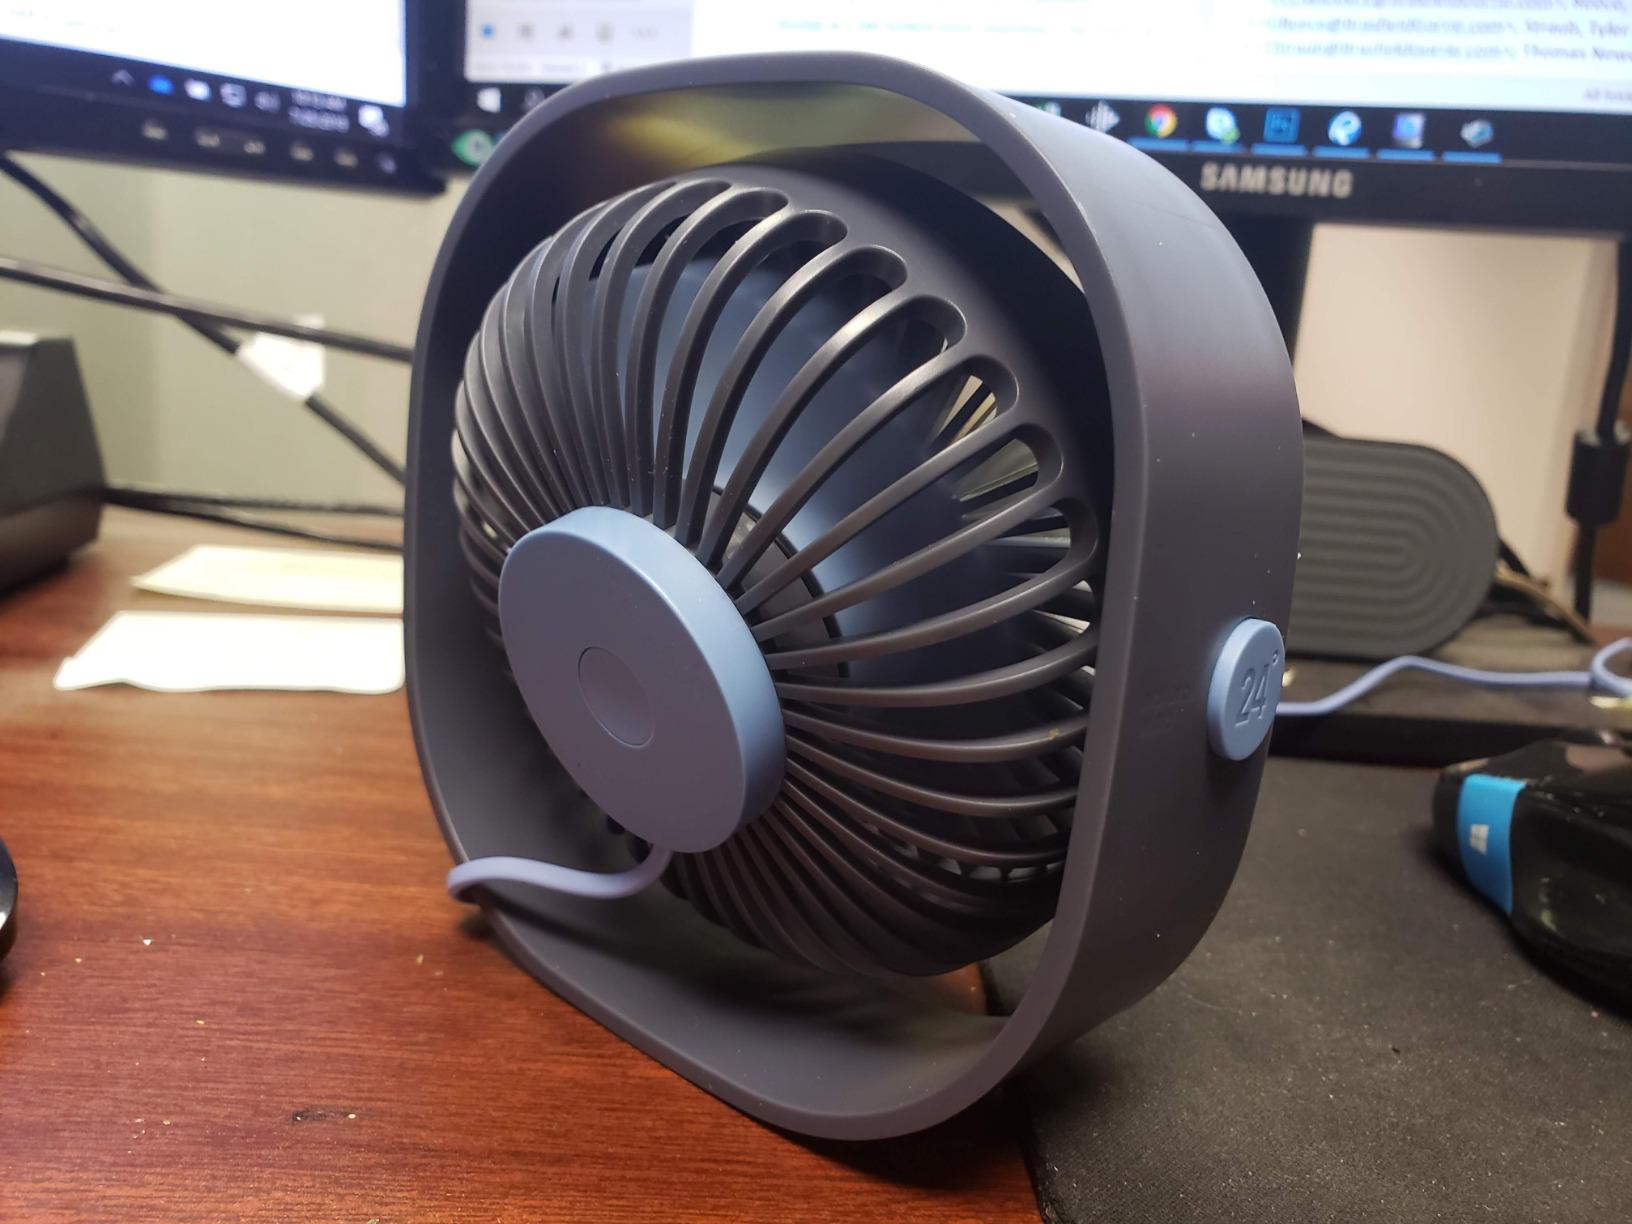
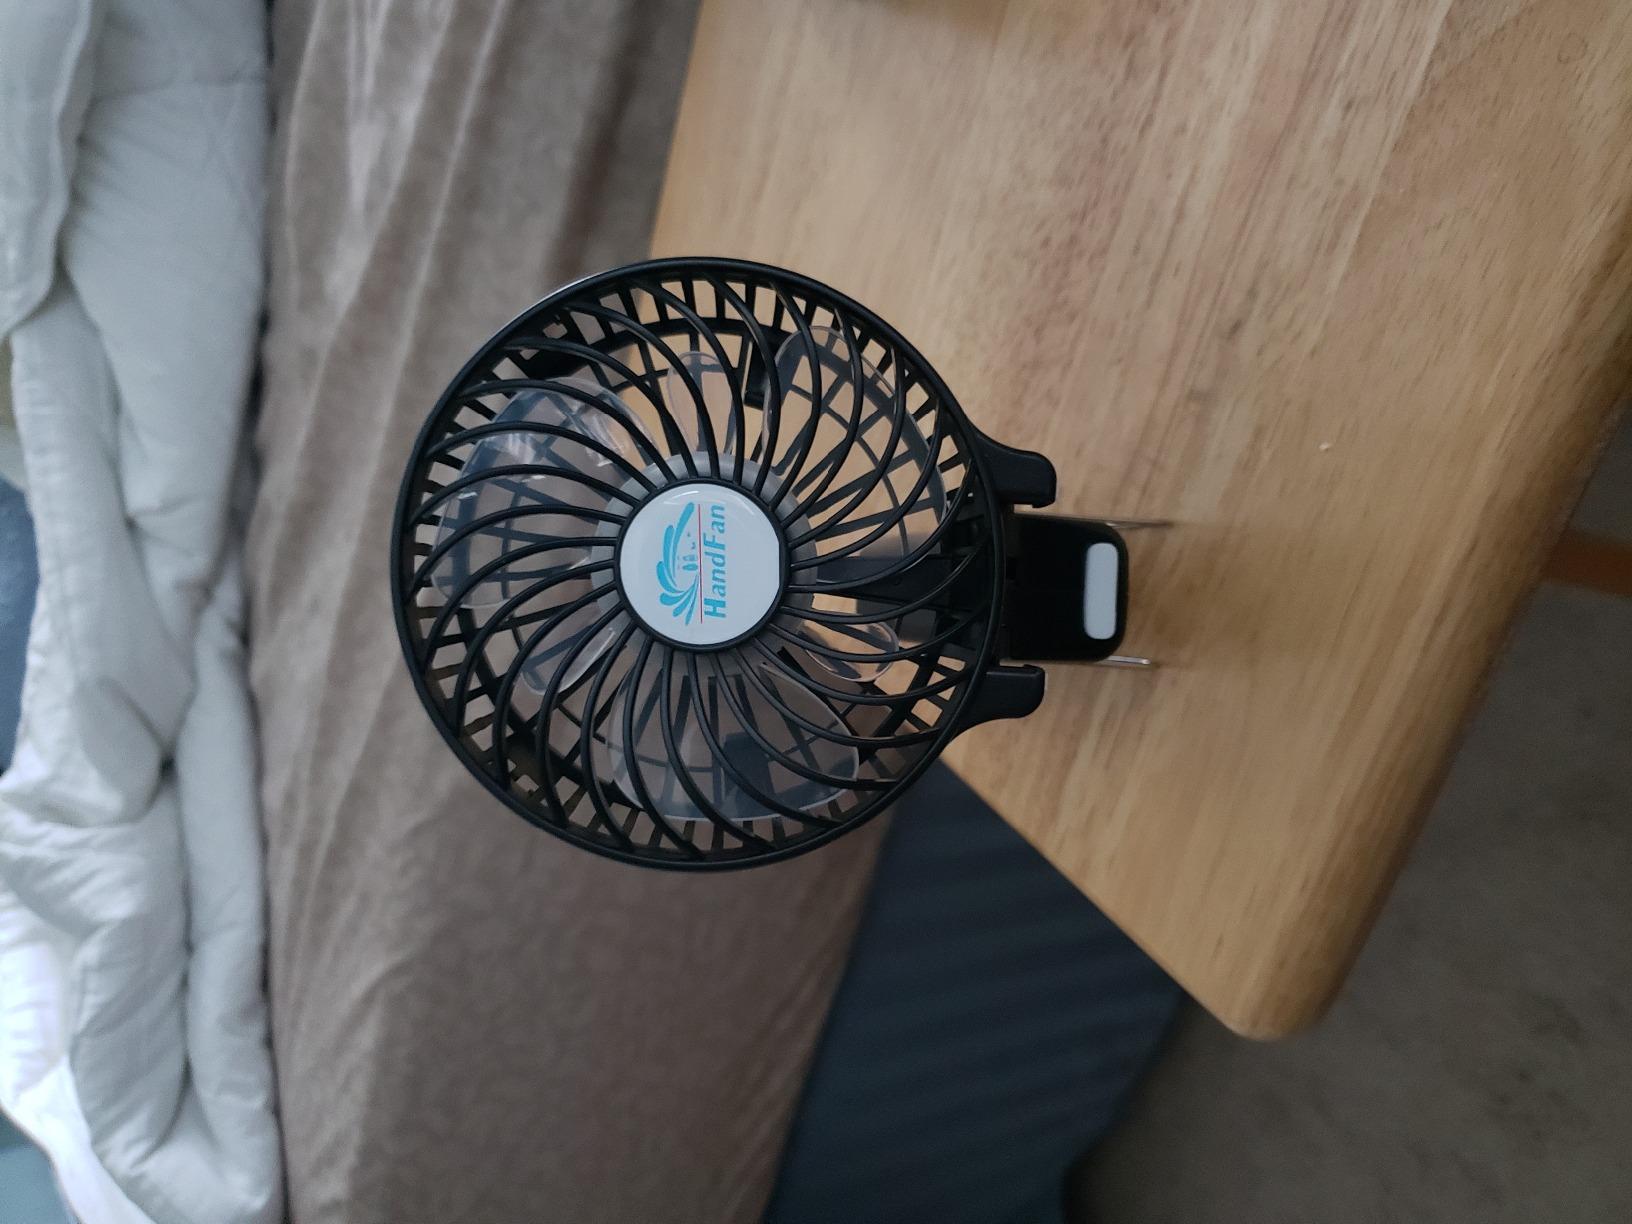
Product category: fan
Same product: no